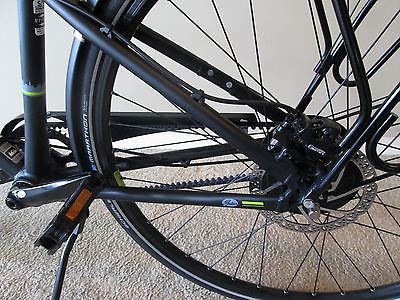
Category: bicycle